Johanna Konta career statistics

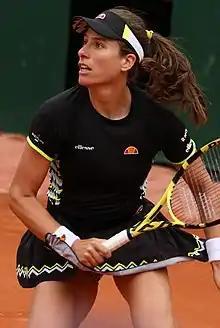
Konta at the 2019 French Open

"Only main-draw results in WTA Tour, Grand Slam tournaments, Billie Jean King Cup (Fed Cup), Hopman Cup and Olympic Games are included in win–loss records."